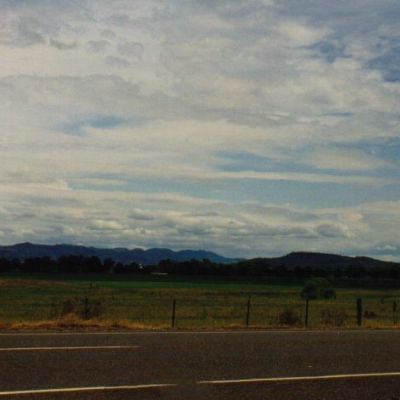
Cloud type: Stratocumulus (Sc)